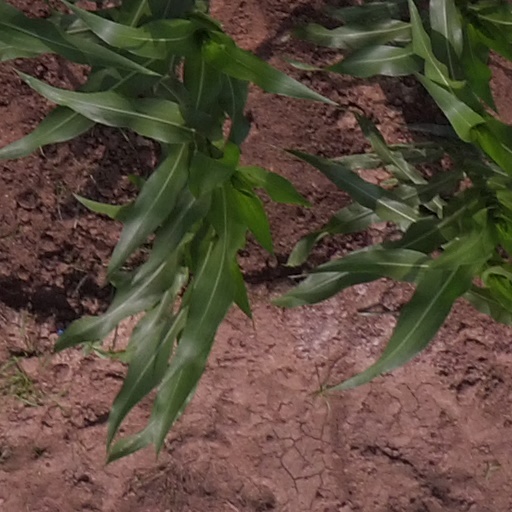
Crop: maize; corn